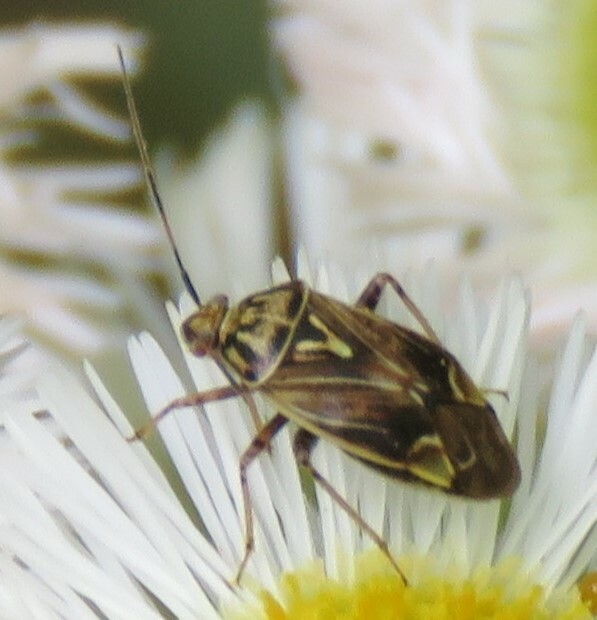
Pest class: lygus_bug